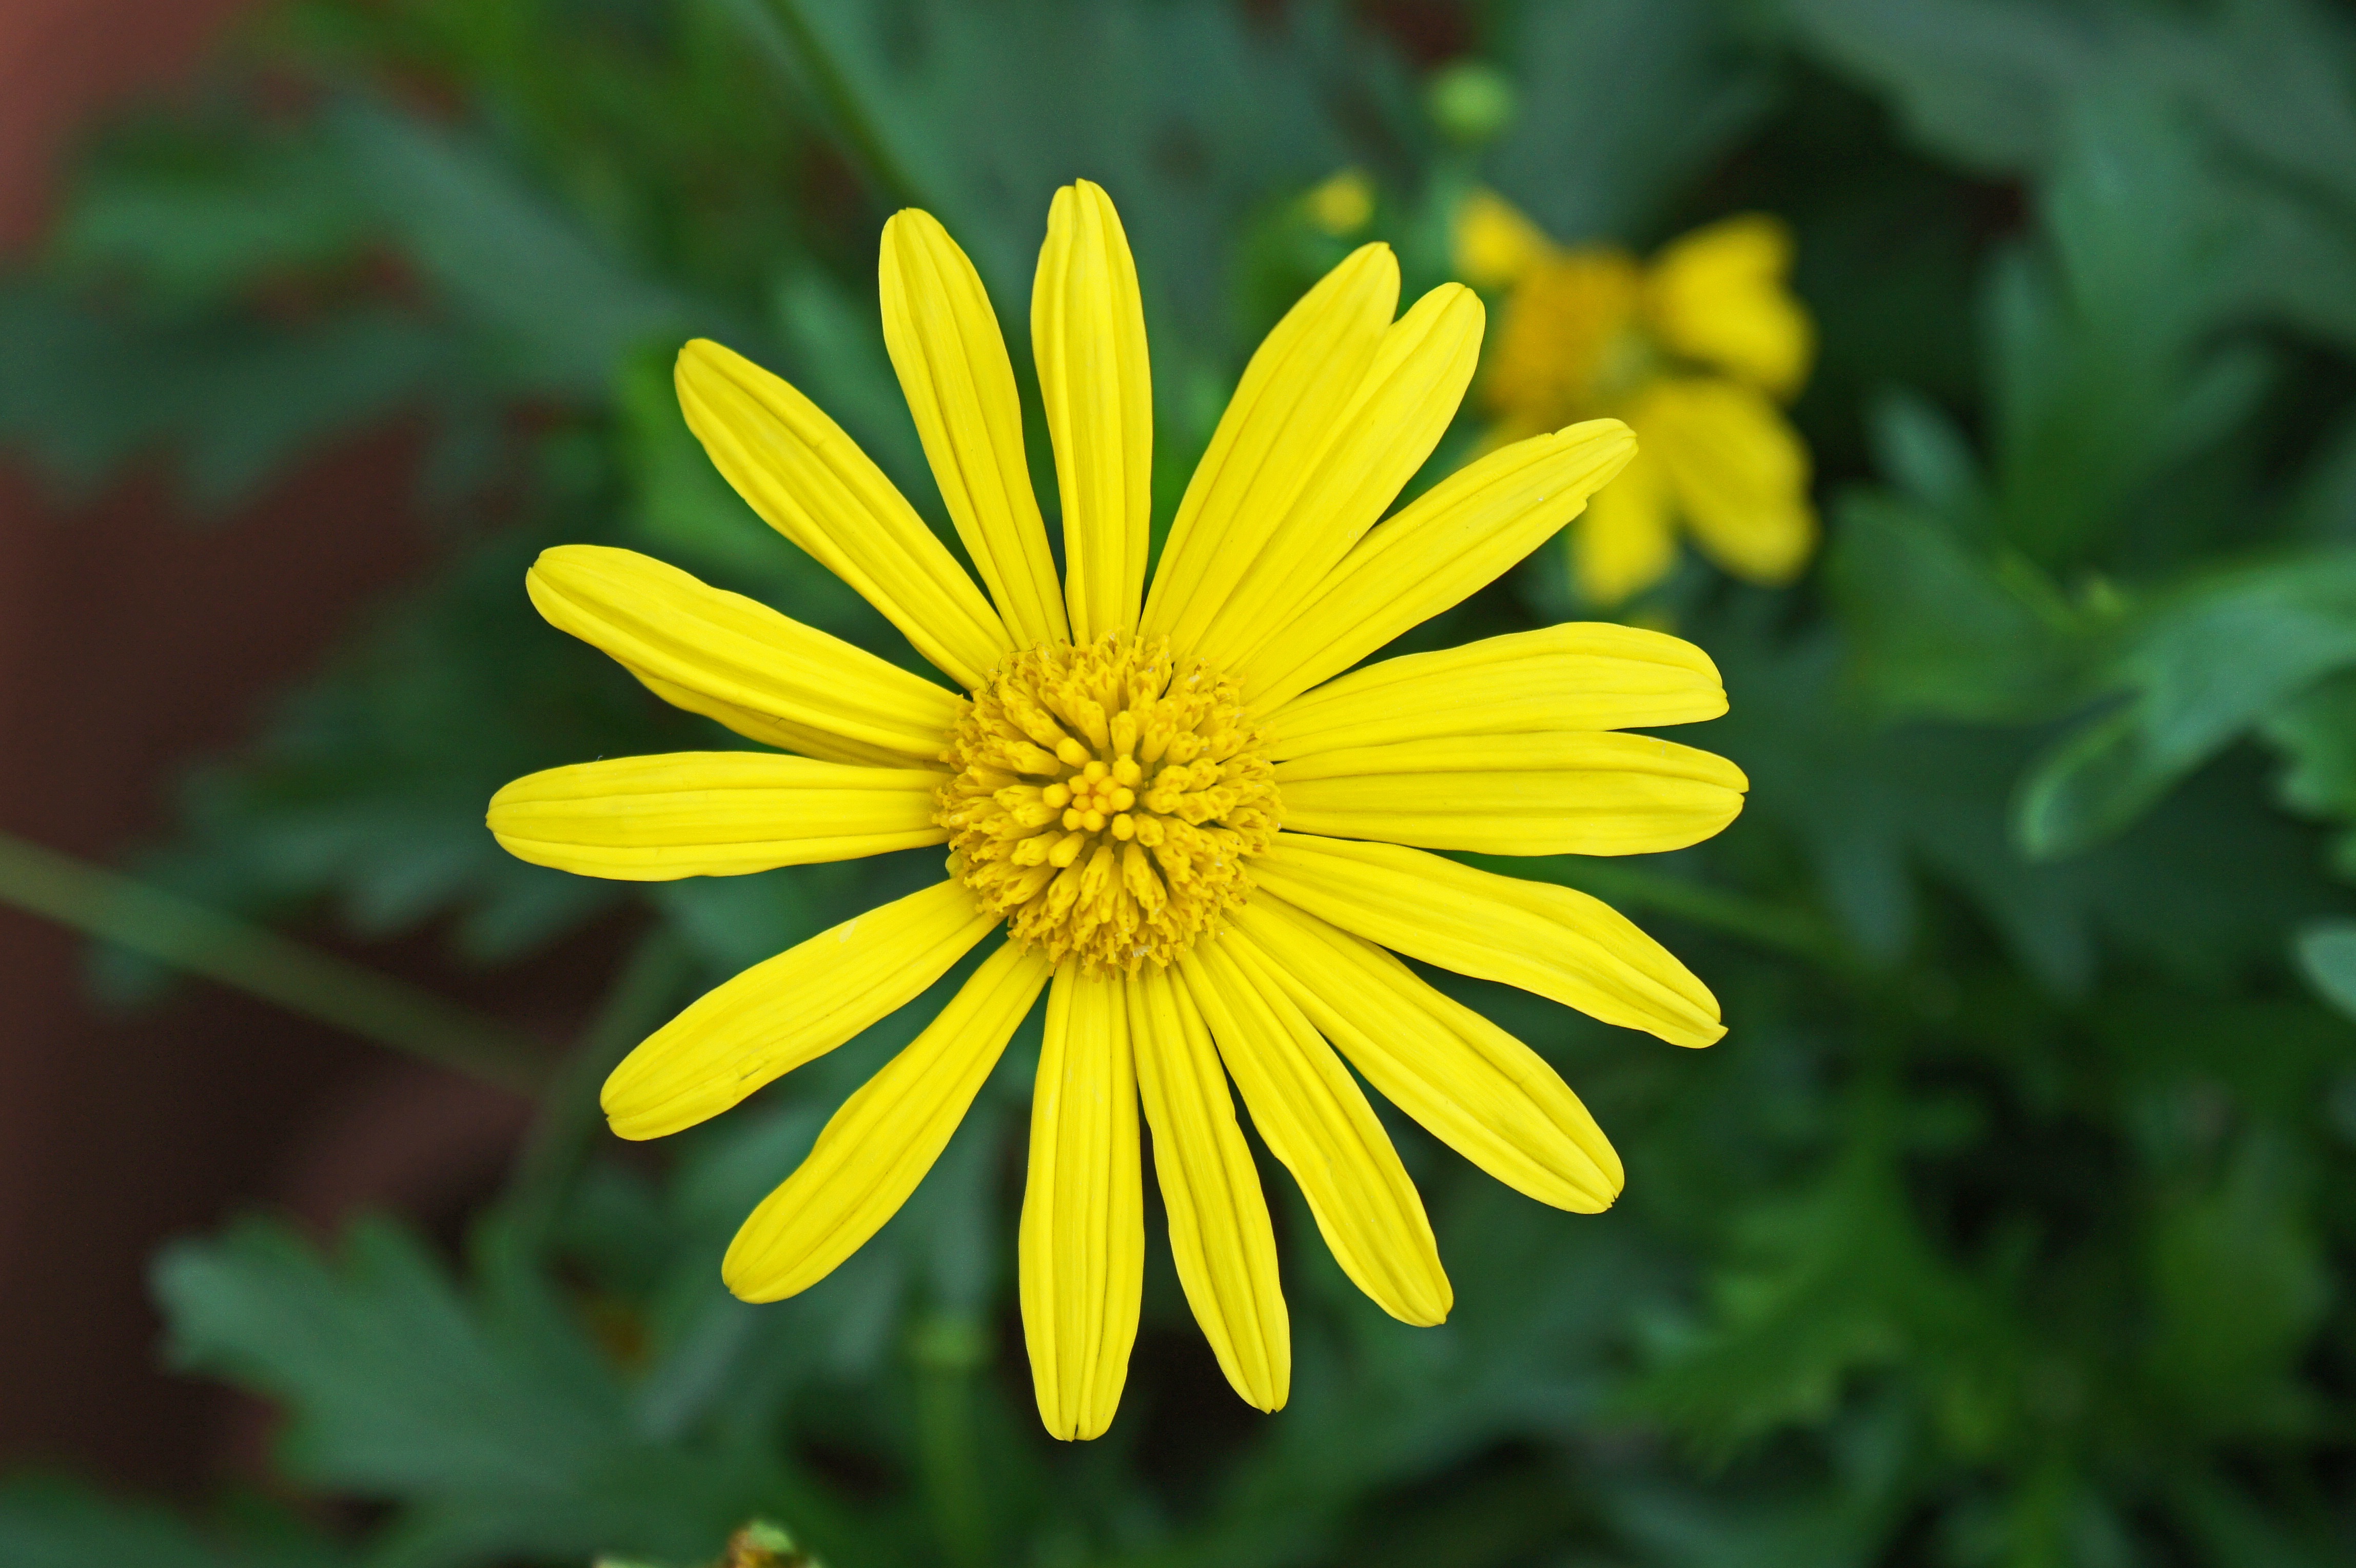
nature, grass, plant, white, meadow, flower, petal, bloom, summer, daisy, spring, green, herb, natural, botany, yellow, flora, wildflower, macro photography, flowering plant, daisy family, oxeye daisy, annual plant, land plant, chamaemelum nobile, marguerite daisy